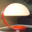
Label: lamp